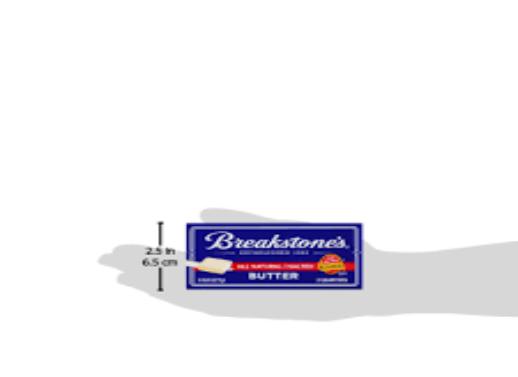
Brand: Breakstone's
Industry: Food